Bangor Limestone

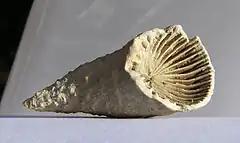
Horncoral from the Bangor Formation.

The Bangor Limestone is a fossil bearing Mississippian geologic formation in northern Alabama. It is a shallow marine carbonate formation in the Chesterian series.